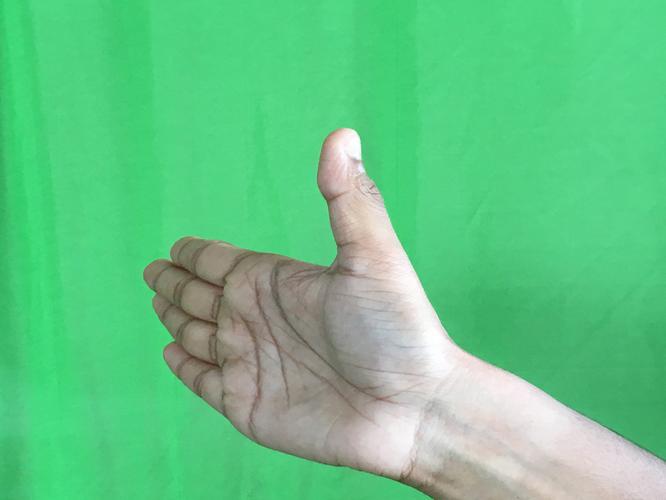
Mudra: Ardhachandran
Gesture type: single_hand